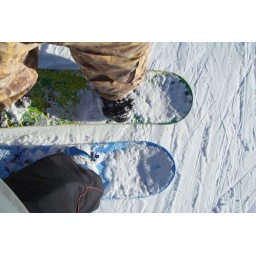
Day One on the slopes in Davos. Blue sky and good snow we explore the closest mountain to us, Parsenn